Viol

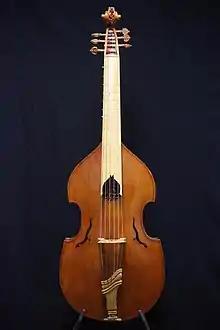
Modern era viola de gamba crafted by violinmakers Hans and Nancy Benning of Benning Violins in 1982 in Los Angeles.

Some other instruments have "viola" in their name, but are not a member of the "viola da gamba" family. These include the viola d'amore and the viola pomposa. Though the baryton does not have "viola" in its name, it is sometimes included in the viol family. Whether it is considered a member of this family is a matter of semantics. It is organologically closely related to the viola da gamba proper, but if we think of the family as the group of differently sized instruments that play together in consorts, the baryton would not be among this group. The names "viola" (Italy) and "vihuela" (Spain) were essentially synonymous and interchangeable. According to viol historian Ian Woodfield, there is little evidence that the "vihuela de arco" was introduced to Italy before the 1490s. The term ""viola"" was never used exclusively for viols in the 15th or 16th centuries. In 16th century Italy, both ""violas","—the early viols and violins—developed somewhat simultaneously. While violins, such as those of Amati, achieved their classic form before the first half of the century, the viol's form standardized later in the century at the hands of instrument makers in England.